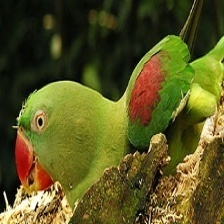
Species: ALEXANDRINE PARAKEET
Scientific name: PSITTACULA EUPATRIA